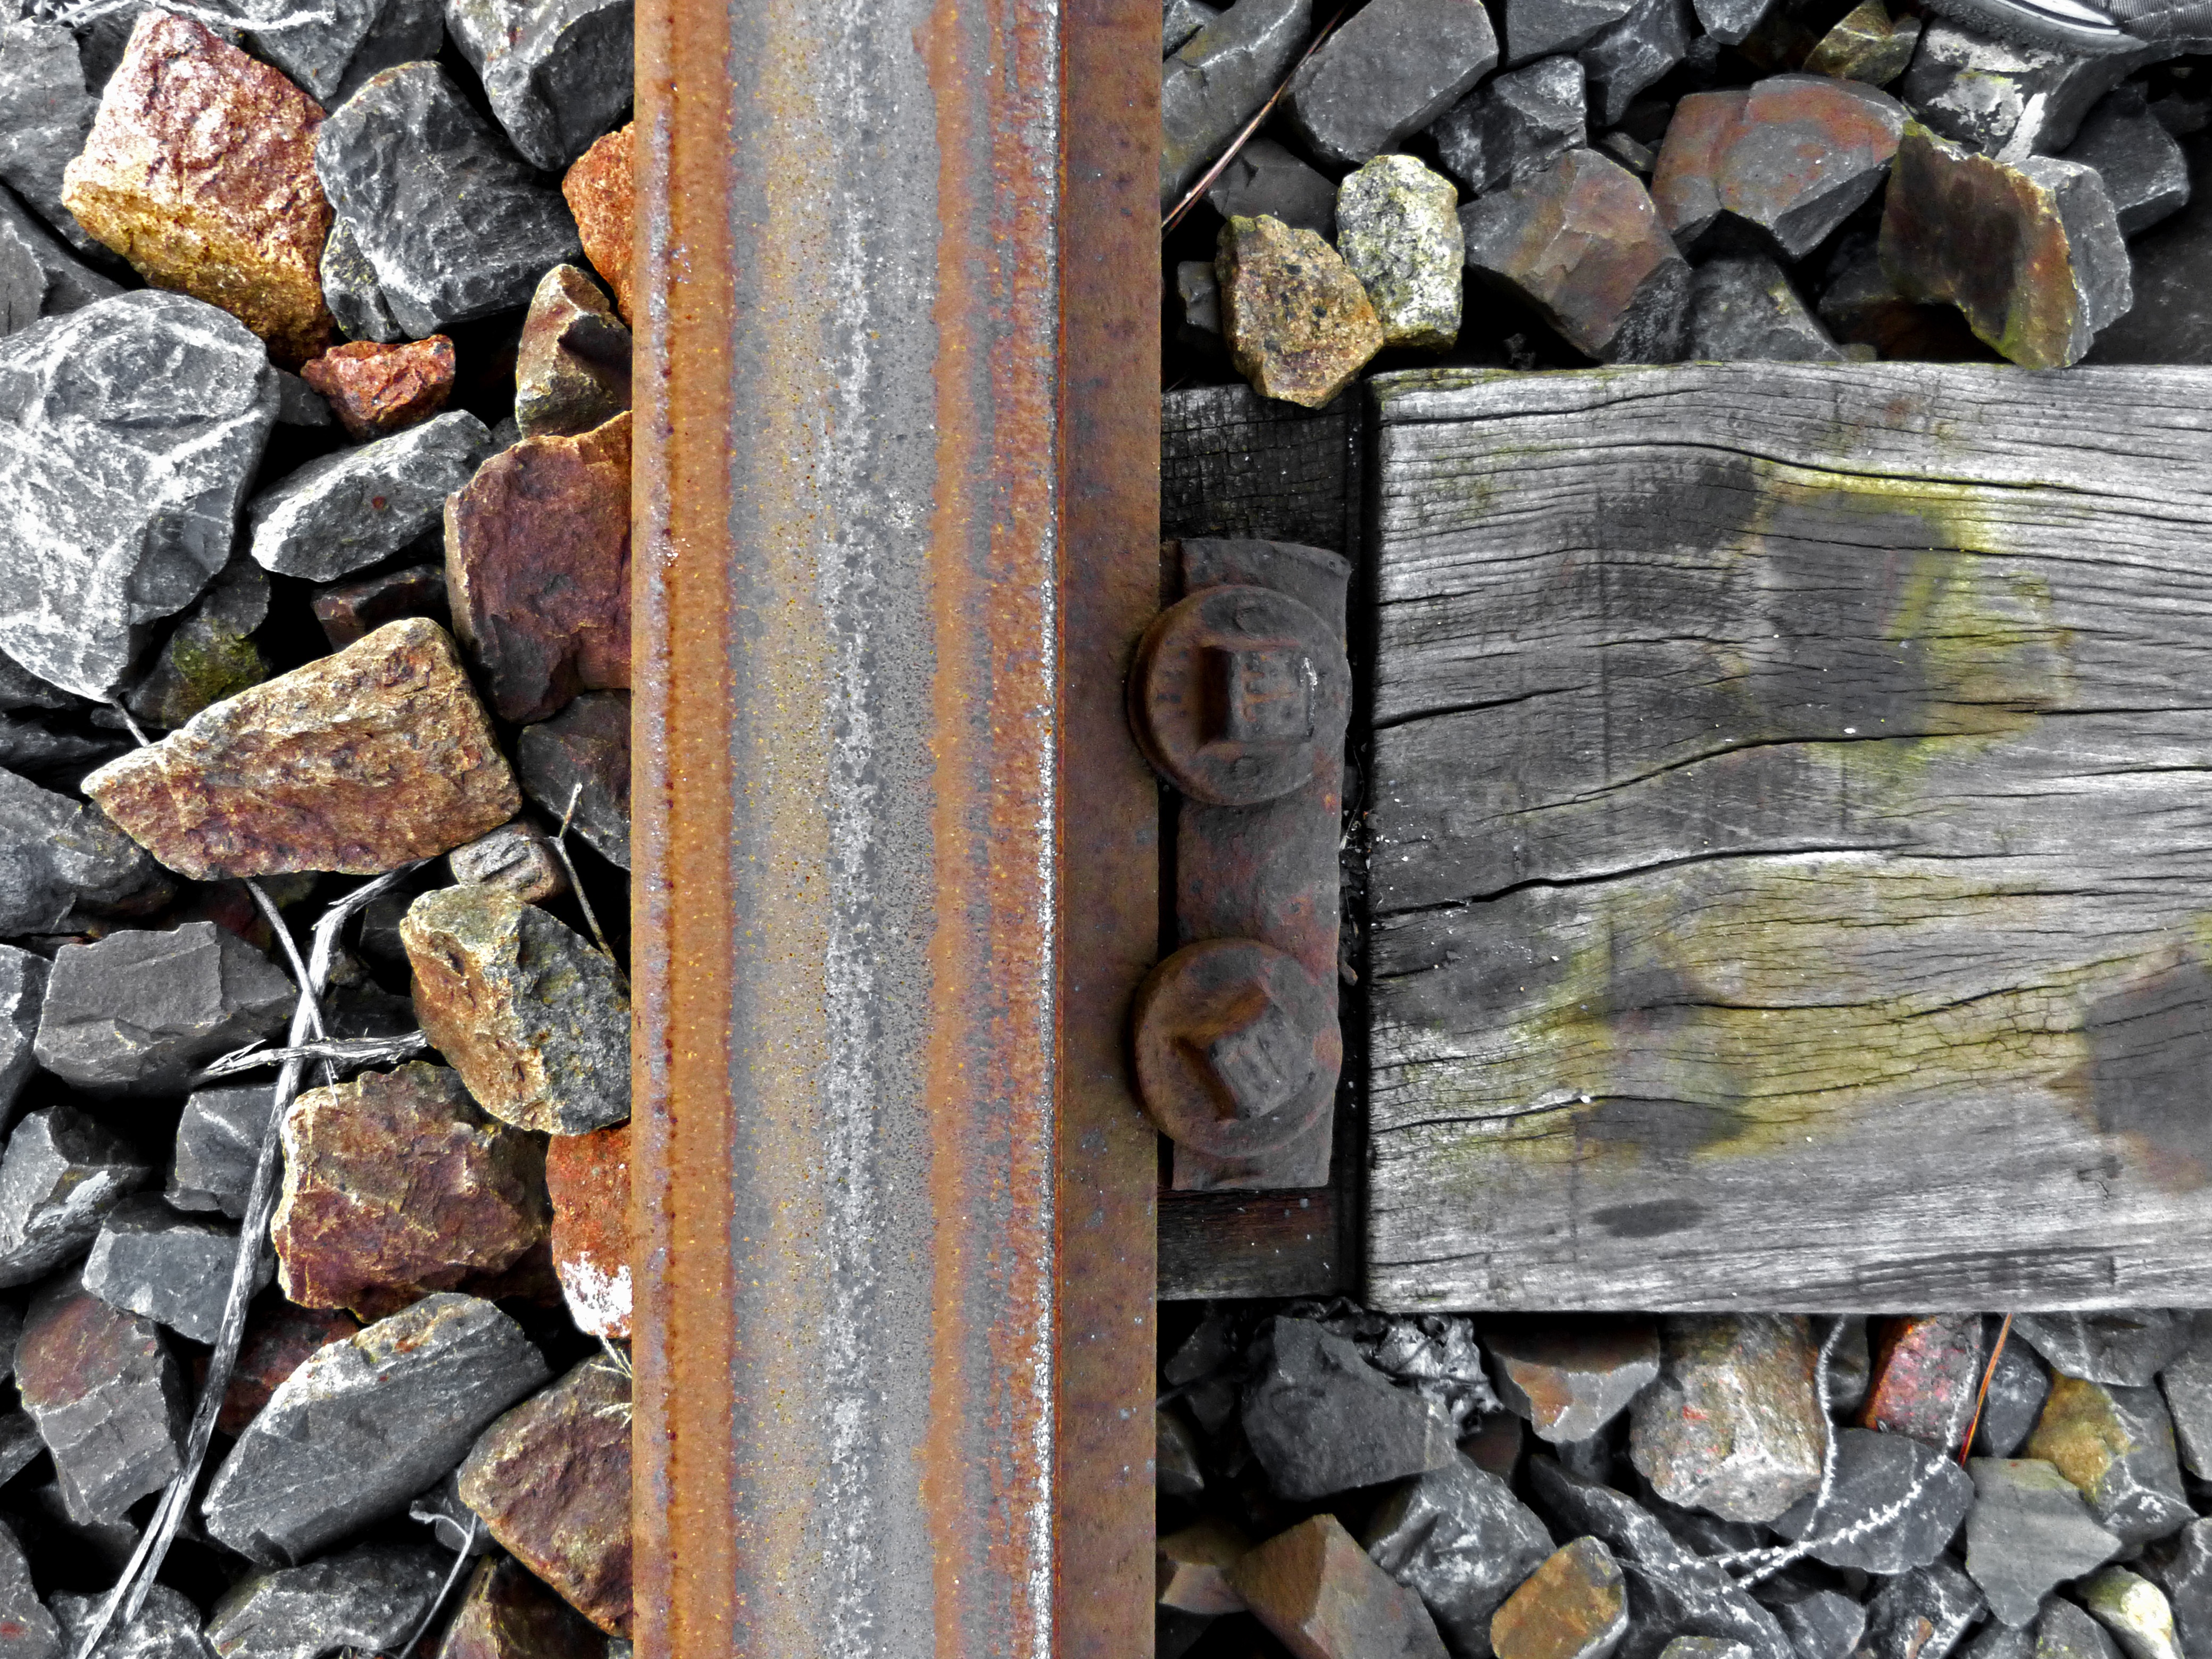
rock, wood, rail, wall, train, metal, stone wall, brick, material, rubble, iron, detail, carving, scrap, via, naughty